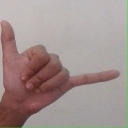
अक्षर: द